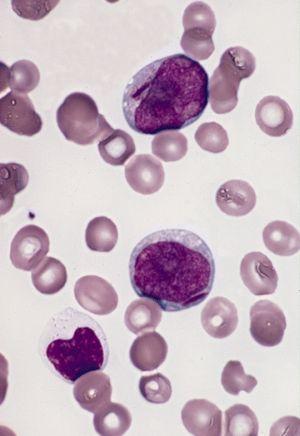
Les myéloblastes sont des cellules souches hématopoïétiques unipotentes, qui vont se différencier en membre de la lignée granulocytaire. Une fois stimulés par du Filgrastim et d'autres cytokines, ces myéloblastes maturent, se différencient et prolifèrent. On les retrouve exclusivement dans la moelle osseuse.